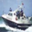
Label: ship